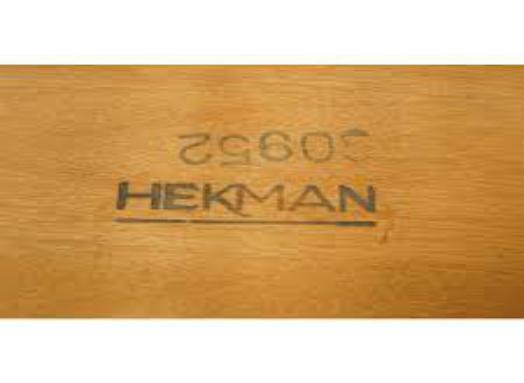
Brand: hekman
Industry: Necessities